Benjamin Francis Hayes

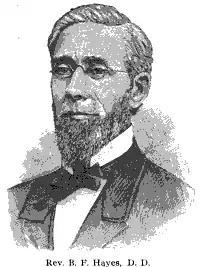
Bejamin Francis Hayes, professor at Bates College

Benjamin Francis Hayes (1830-1906) was a Free Will Baptist pastor, author, principal of the Lapham Institute, and early professor at Bates College in Maine.